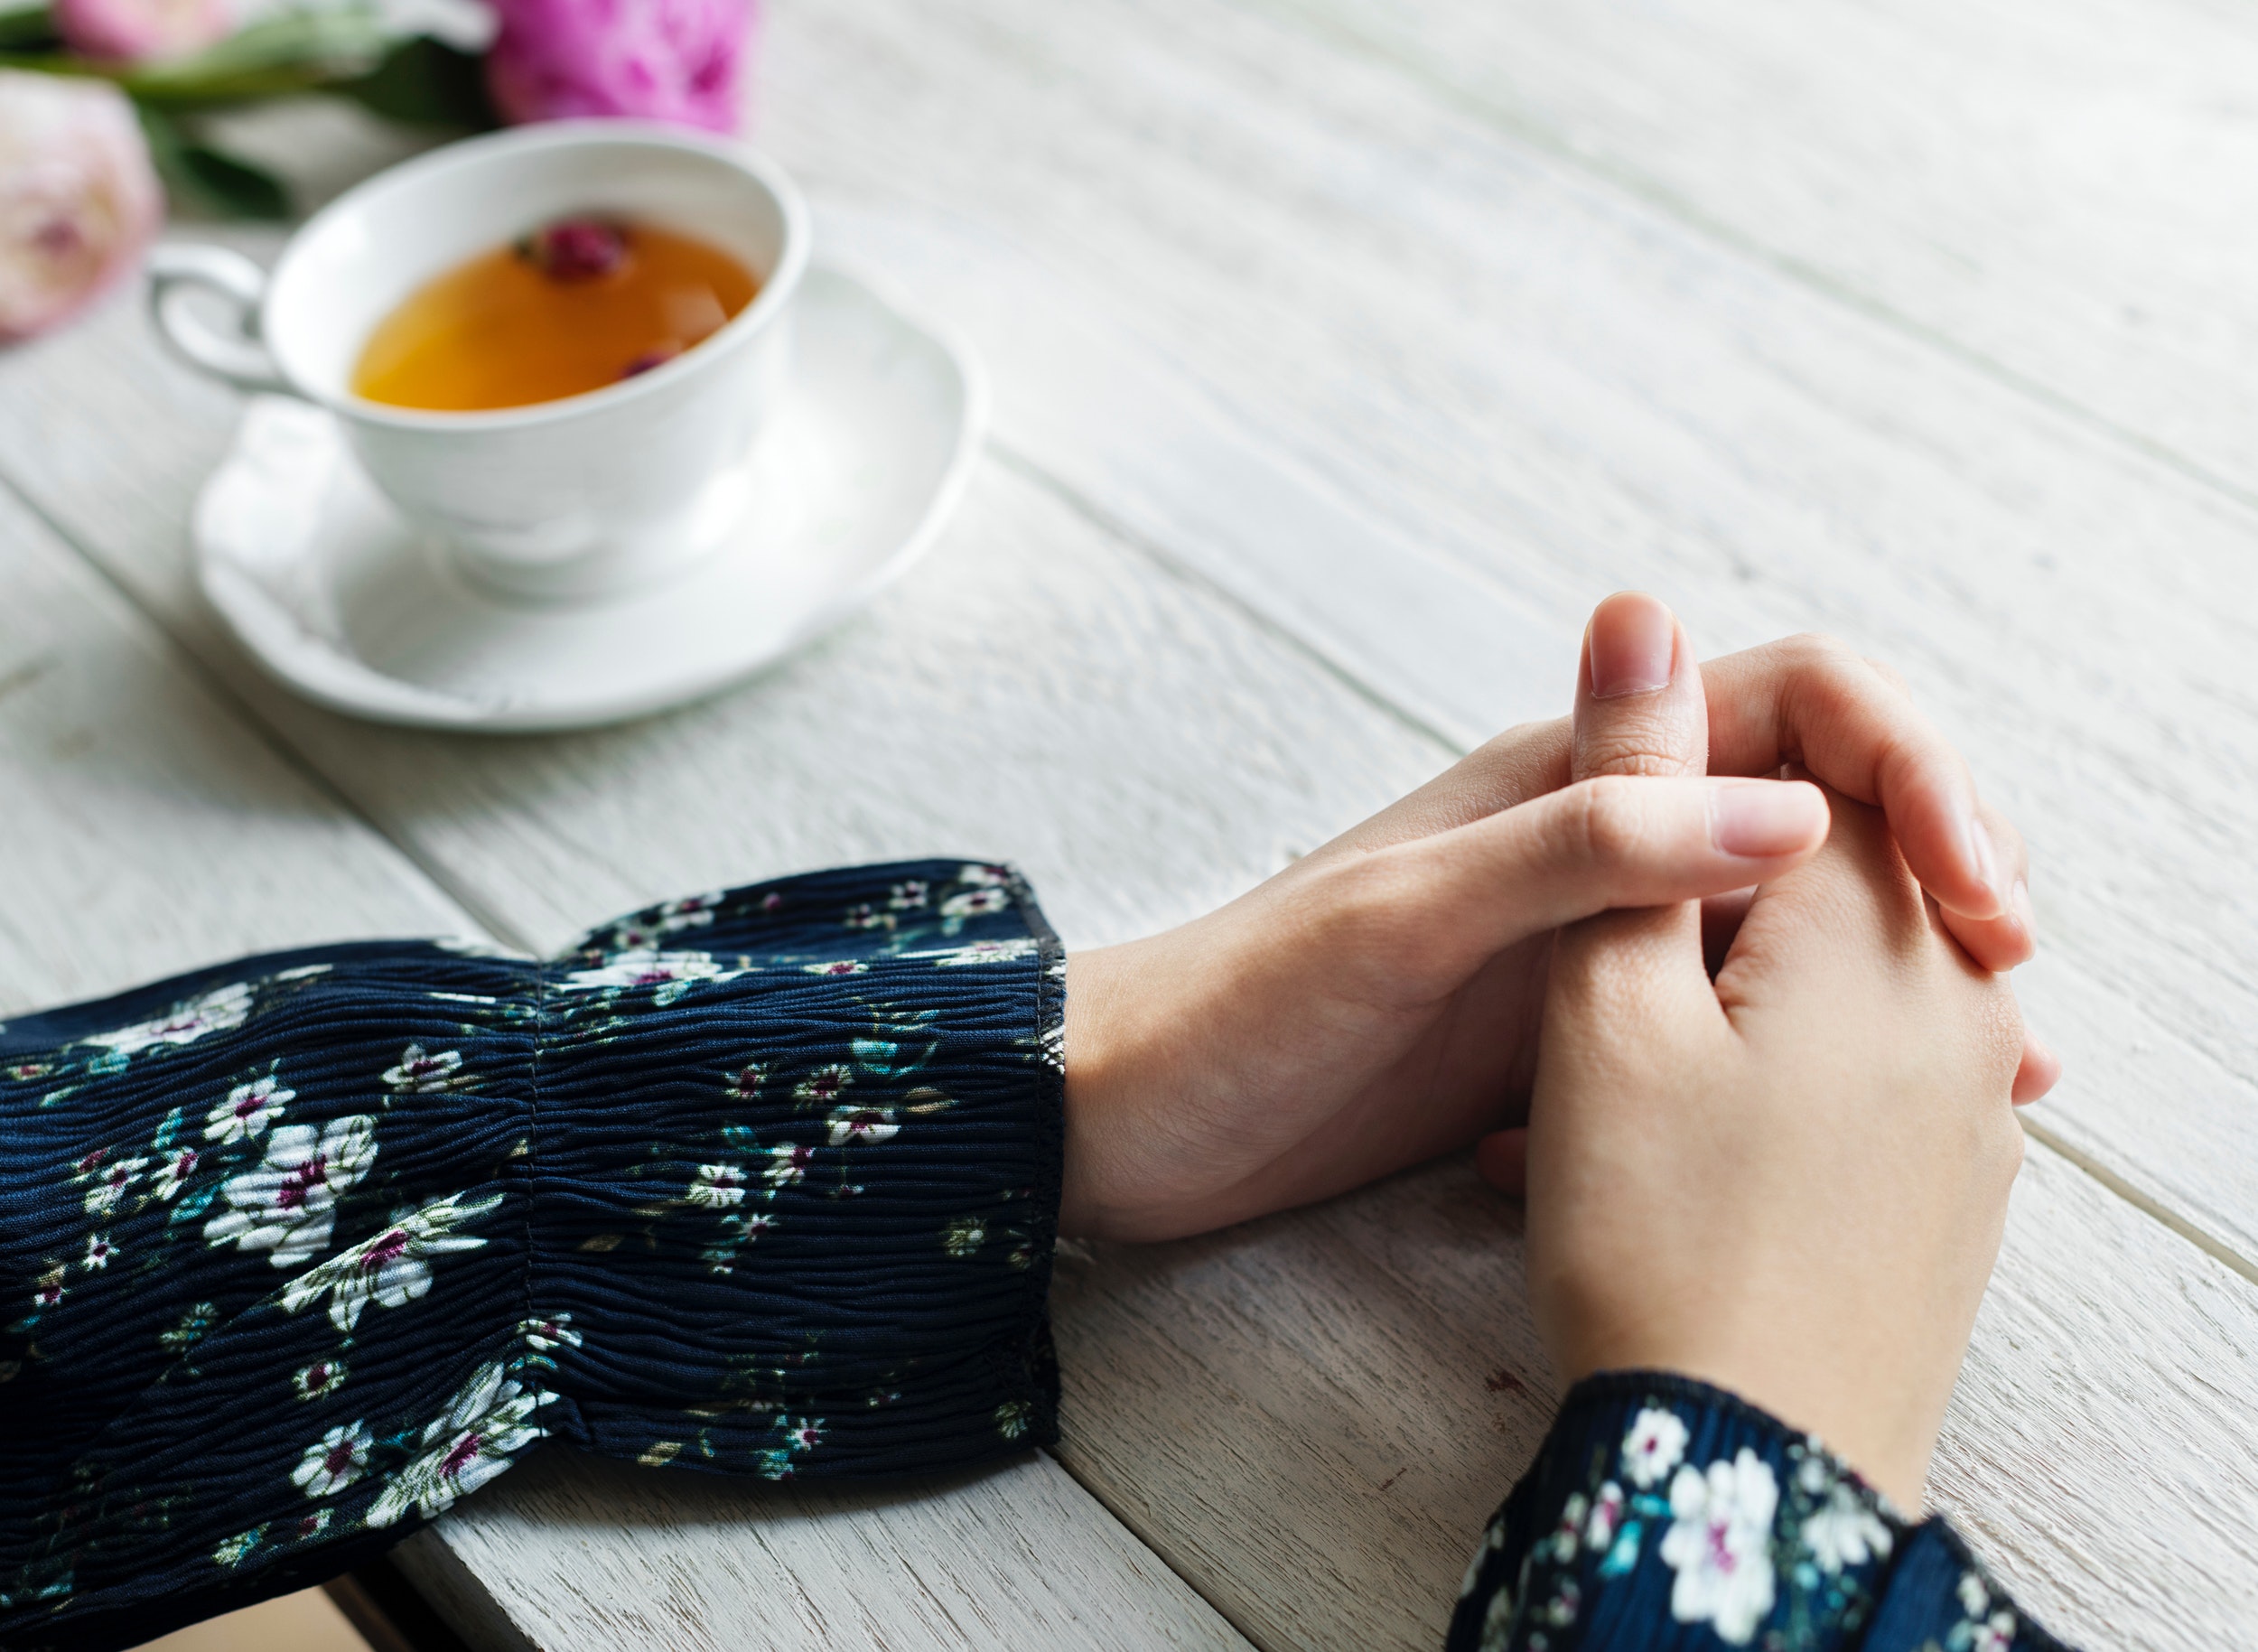
cup, coffee cup, hand, morning, finger, table, textile, tableware, nail, drinkware, teacup, fashion accessory, tea, drink, pattern, flower, sitting, food